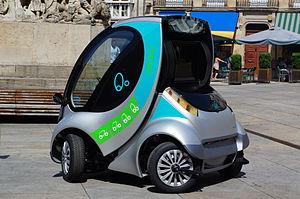
La CityCar, ou MIT CityCar, est un concept-car citadin à propulsion électrique qui a la particularité d'être pliable. Elle a été conçue au Media Lab du Massachusetts Institute of Technology.